Puppy (band)

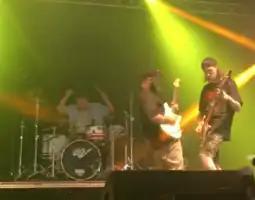
Puppy at Download Festival 2018. From left to right; Billy Howard Price, Jock Norton, Will Michael

Puppy are an English rock band from London, formed in 2014. The band's lineup consists of vocalist/guitarist Jock Norton, bass guitarist Will Michael and drummer Billy Howard Price. They are currently signed to Rude Records.